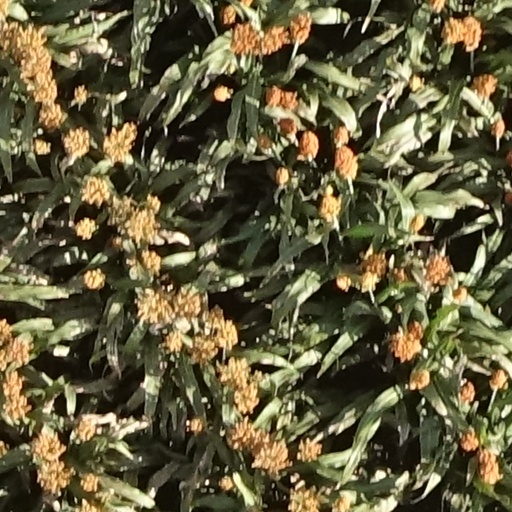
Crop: sorghum